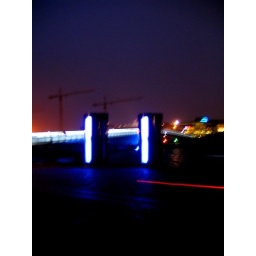
I'd never seen this new pedestrian/cycle bridge by night until today. The red stripe is a passing bike.